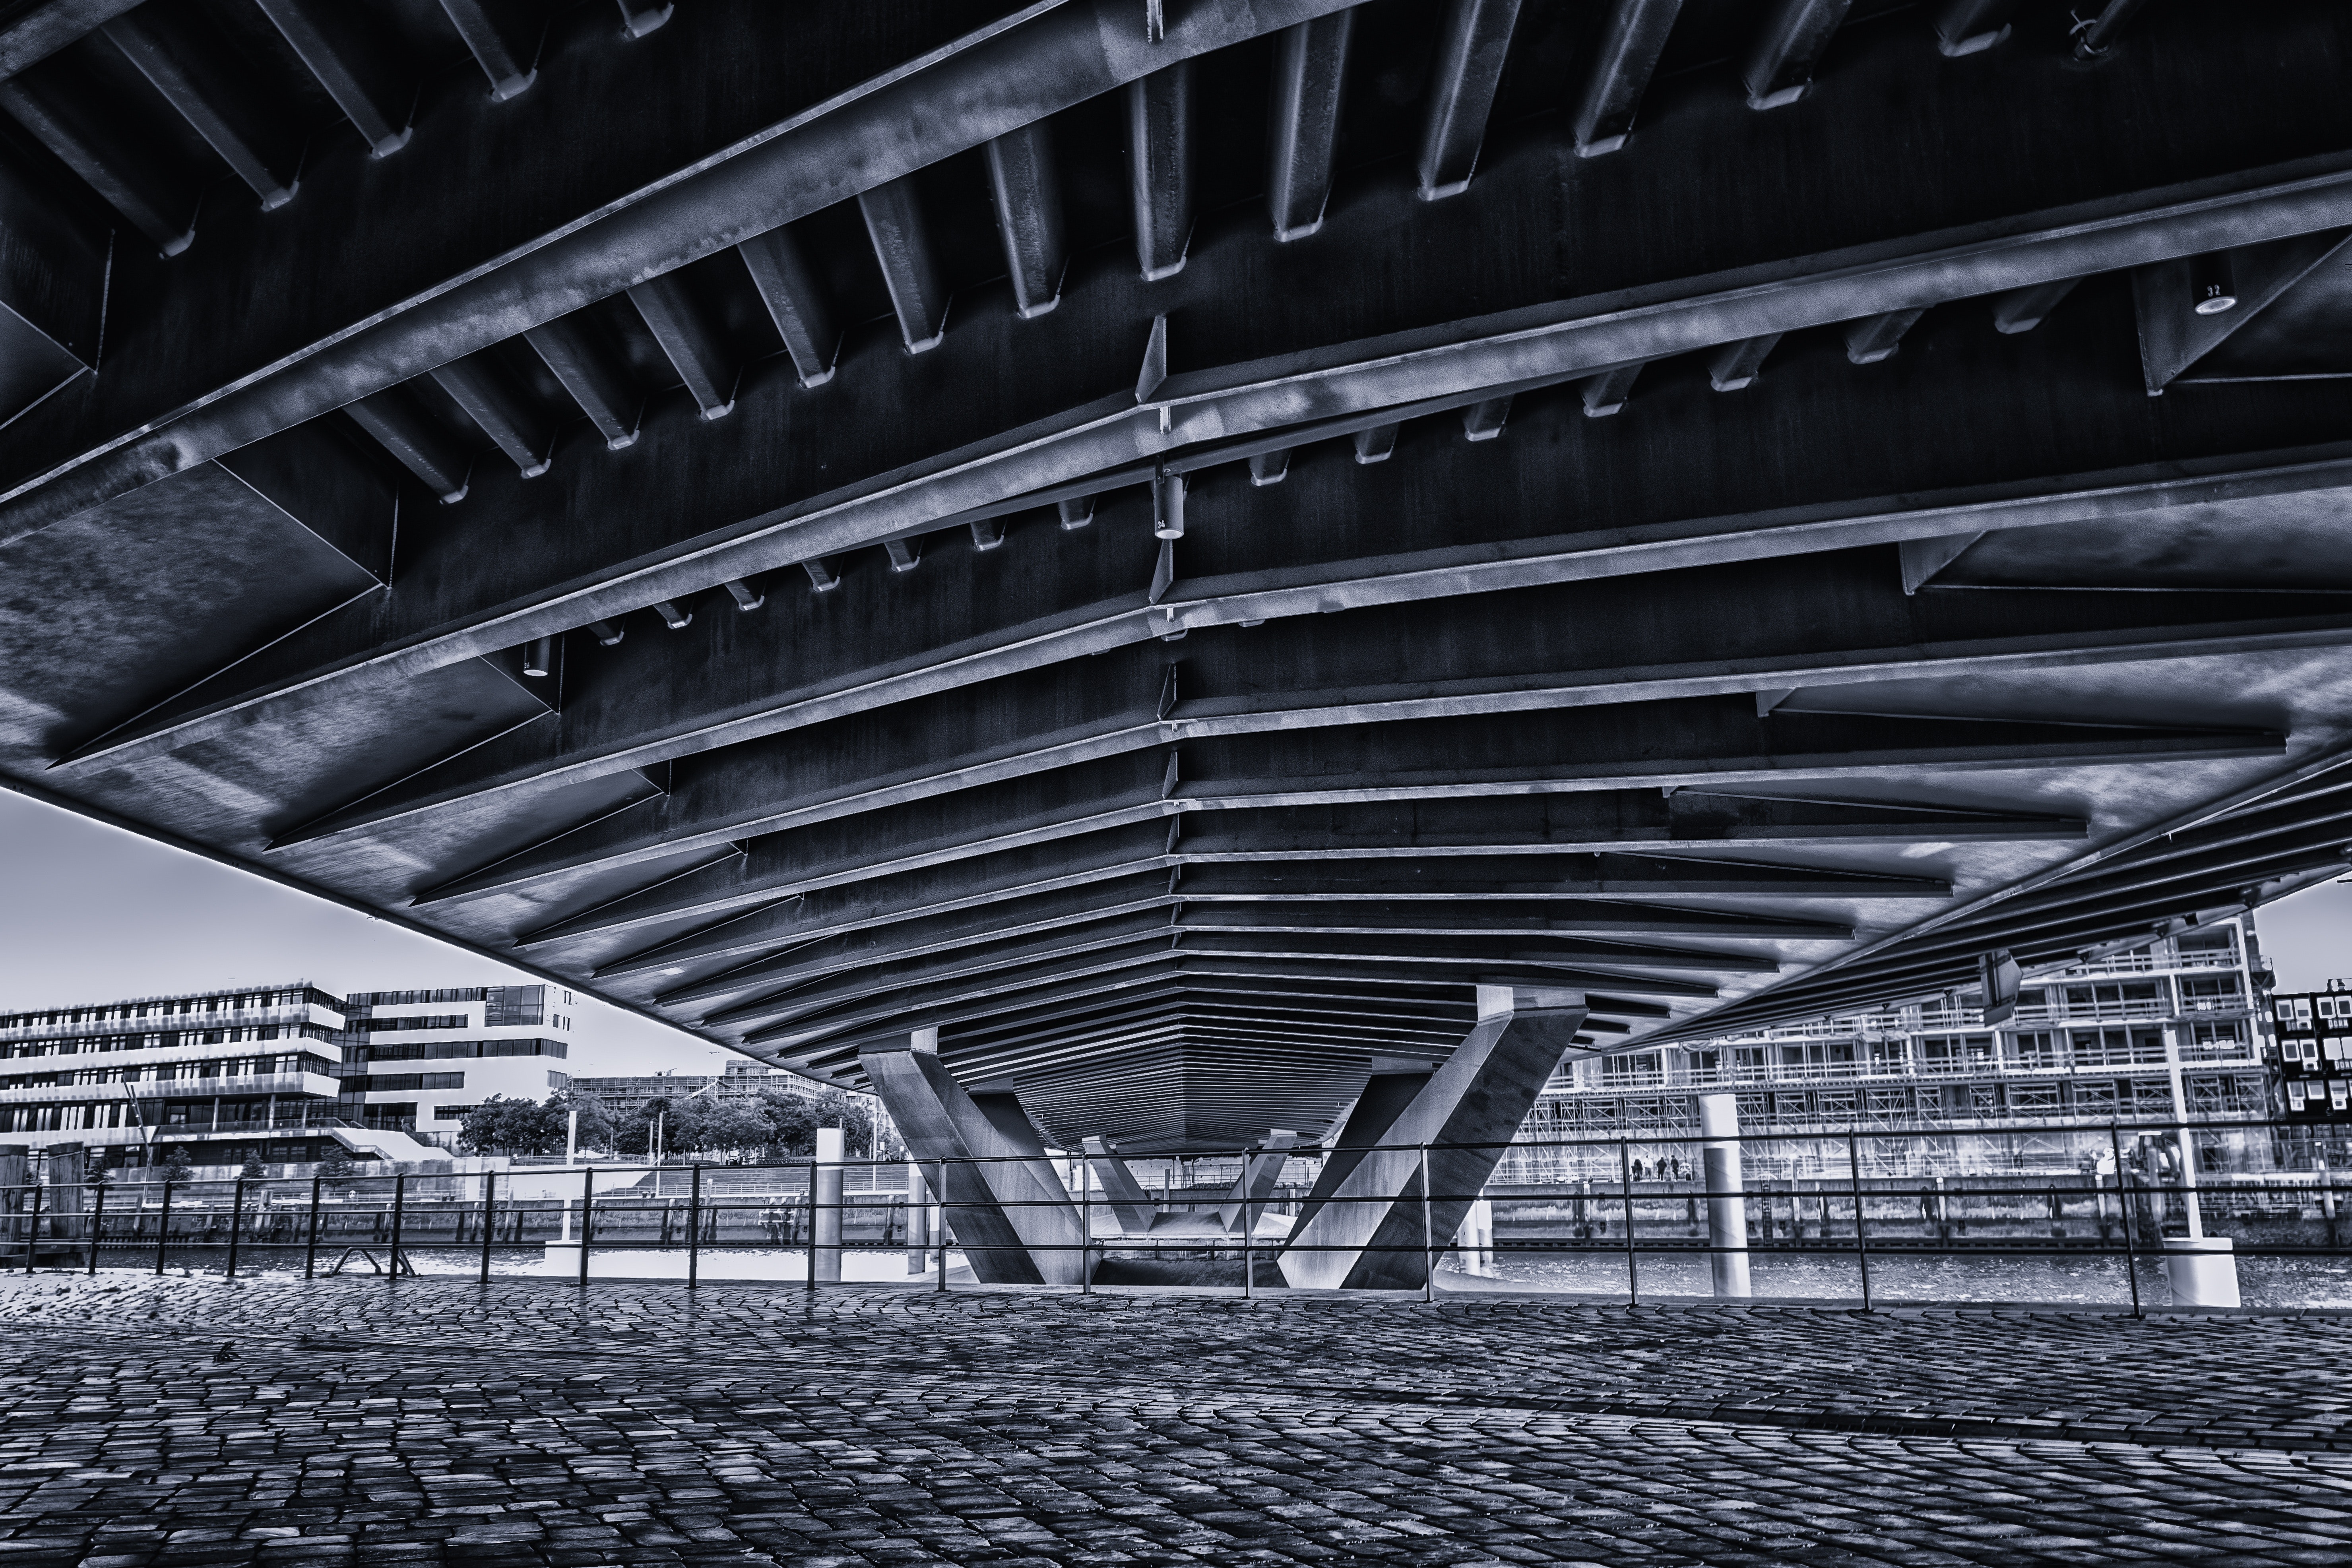
black, black and white, architecture, monochrome, monochrome photography, line, urban area, building, photography, steel, city, metal, Colorfulness, style, parallel, hangar, stadium